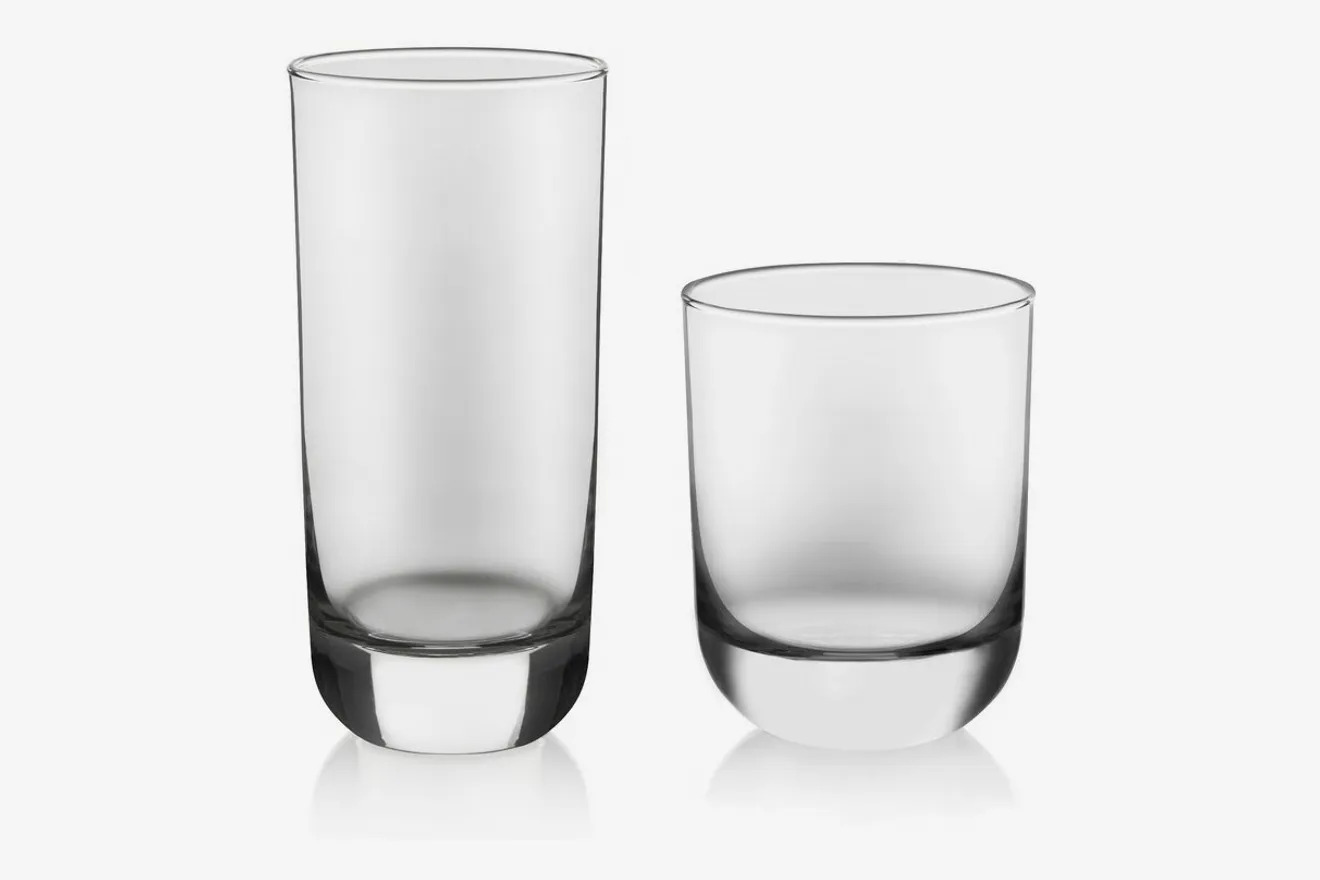
Adjective: longer
Antonym: shorter